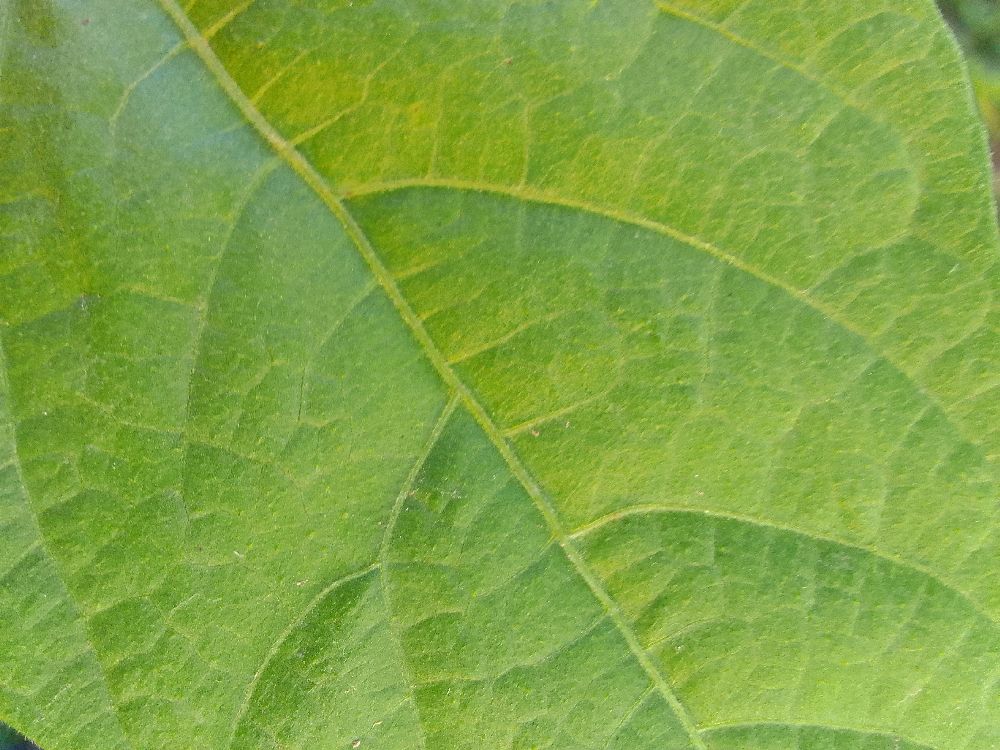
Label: healthy